2018 Venezuelan presidential election

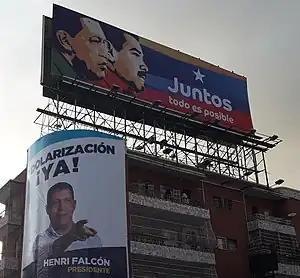
Two campaign billboards in Caracas of Nicolás Maduro and Henri Falcón.

On 2 April 2018, Falcón's security adviser Colonel Teodoro Campos was attacked by pro-government colectivos, with a head wound that left the deputy severely injured and later had him placed in an intensive care unit where he was intubated and placed on a ventilator.